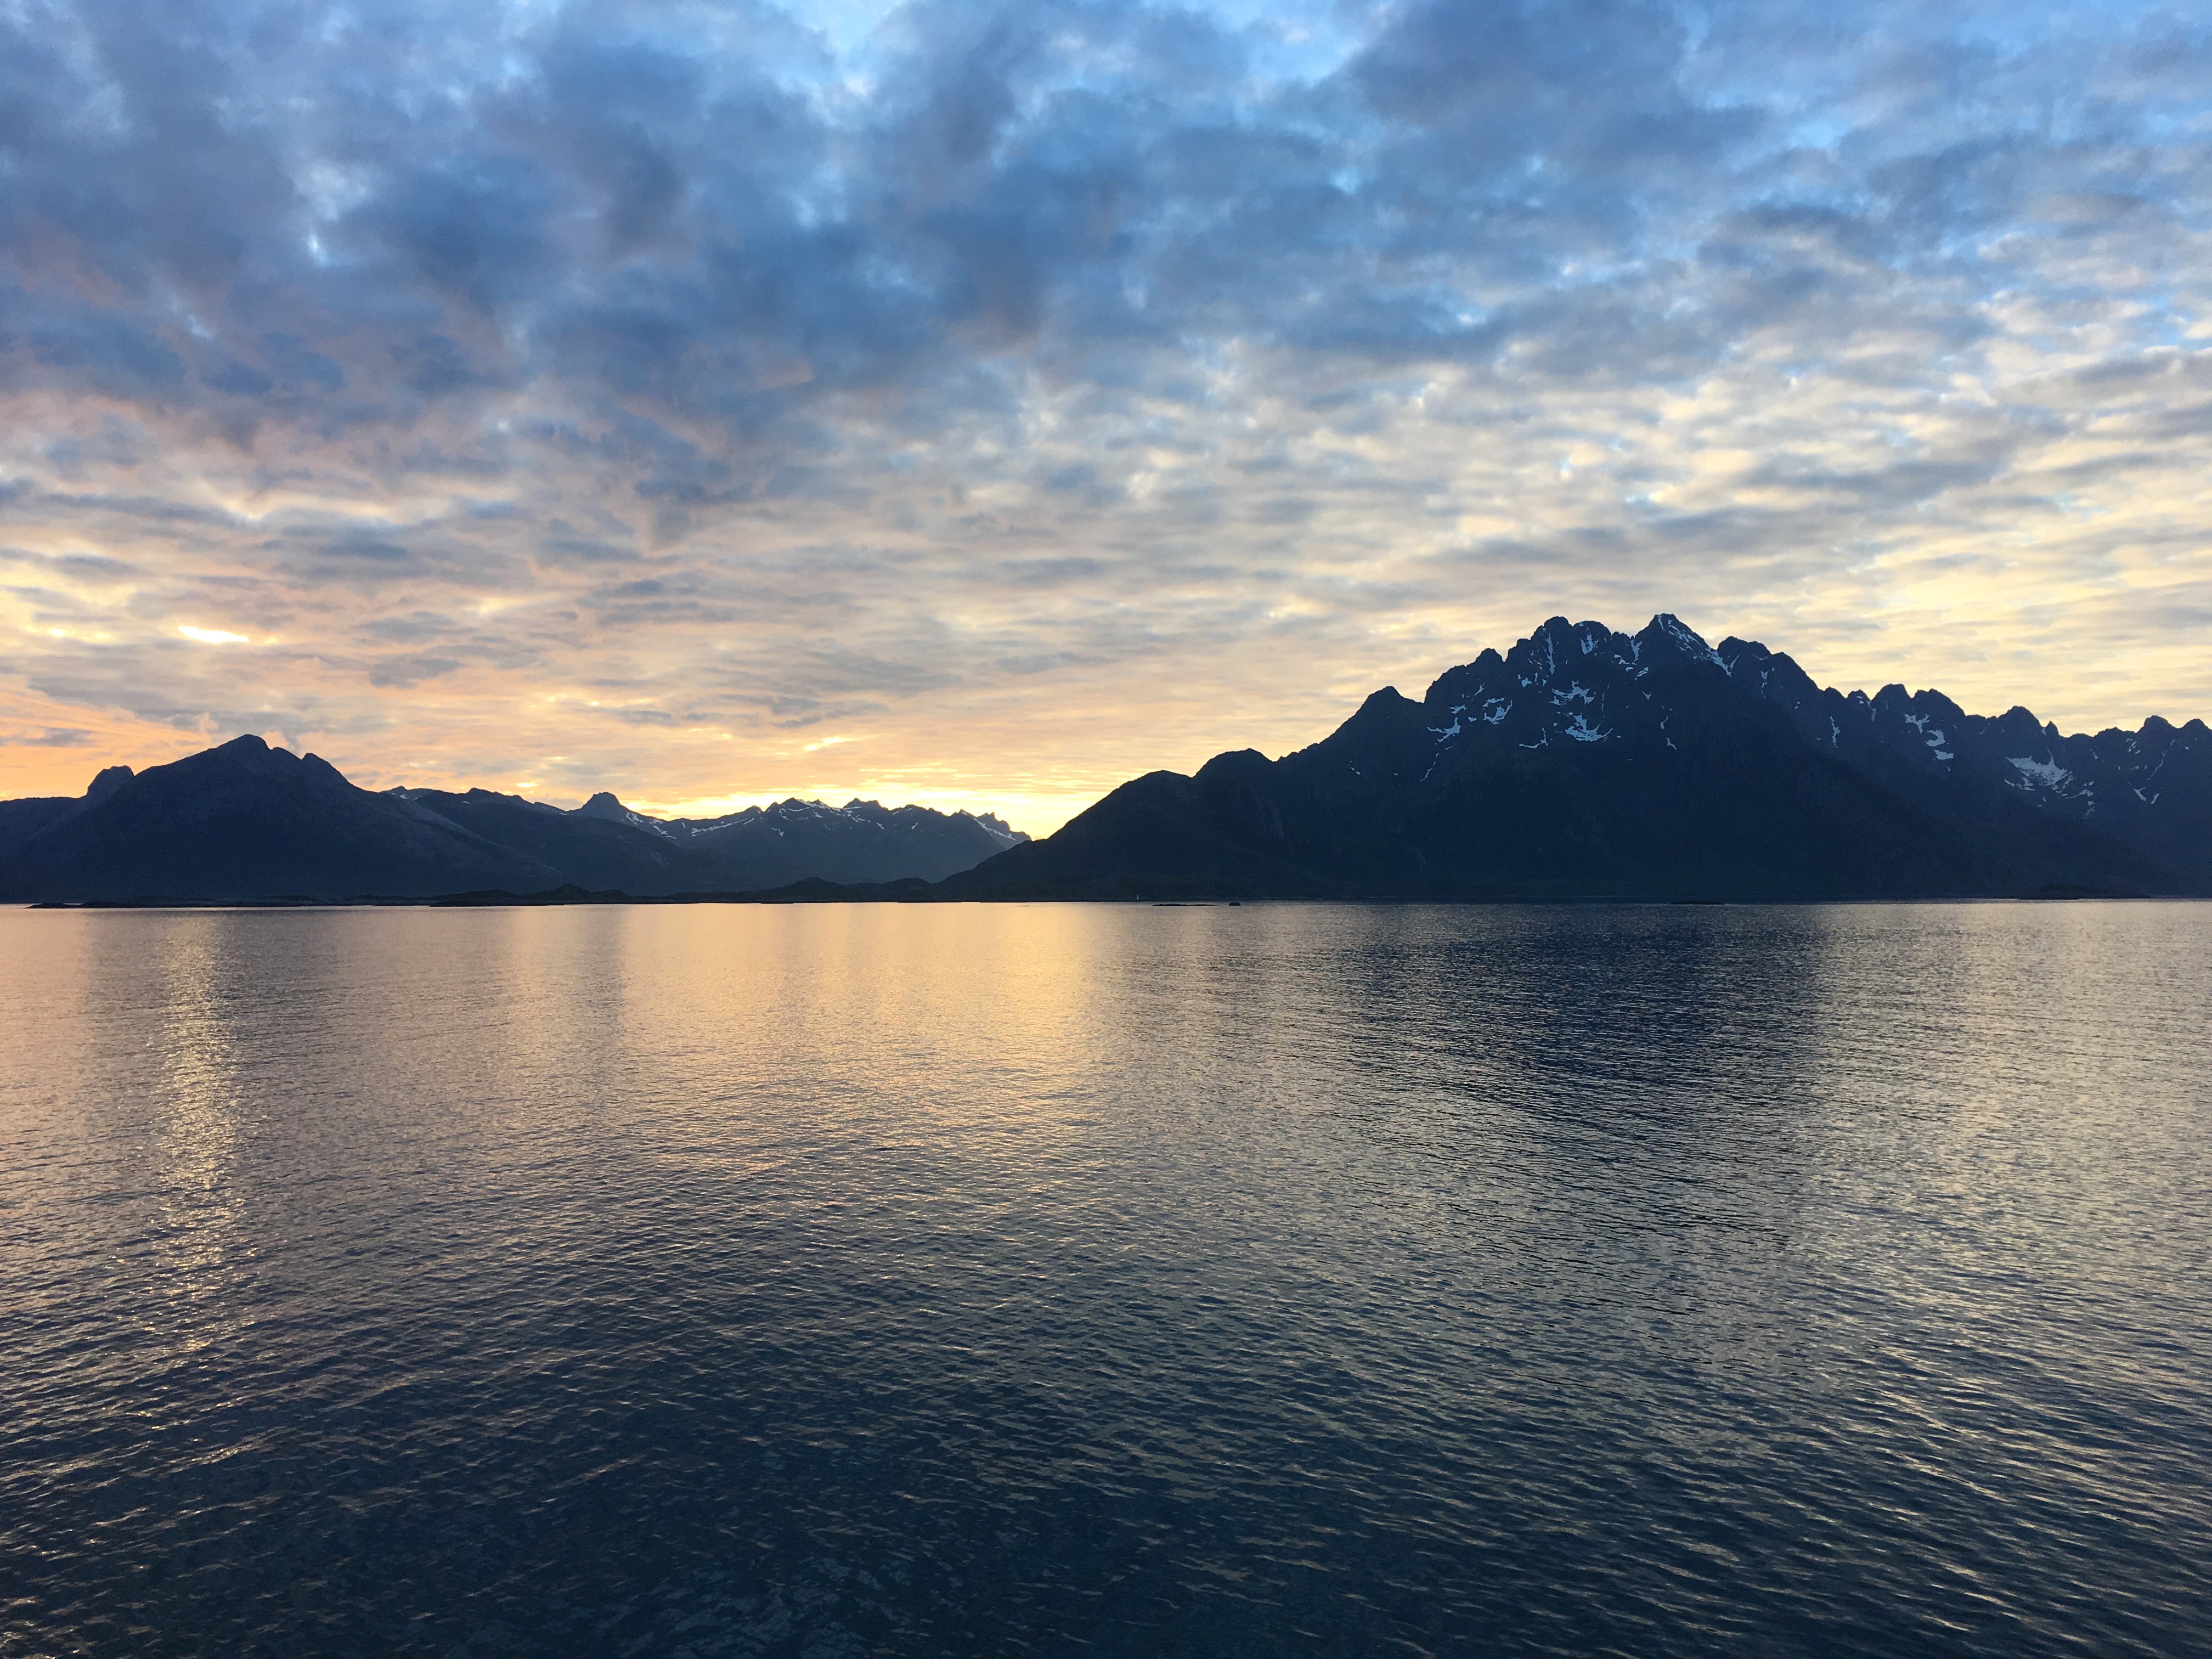
landscape, sea, coast, ocean, horizon, mountain, cloud, sky, sunrise, sunset, sunlight, morning, lake, dawn, travel, dusk, evening, reflection, bay, fjord, reservoir, body of water, loch, norway, fjords, midnight sun, atmospheric phenomenon